Human branding

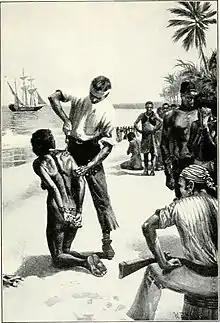
Branding of an enslaved woman in Africa

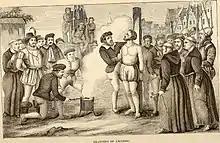
Branding of the Huguenot John Leclerc during the 16th century persecutions

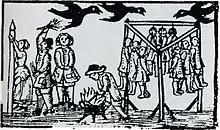
Whipping and branding of thieves in Denmark, 1728

In criminal law, branding with a hot iron was a mode of punishment consisting of marking the subject as if goods or animals, sometimes concurrently with their reduction of status in life.